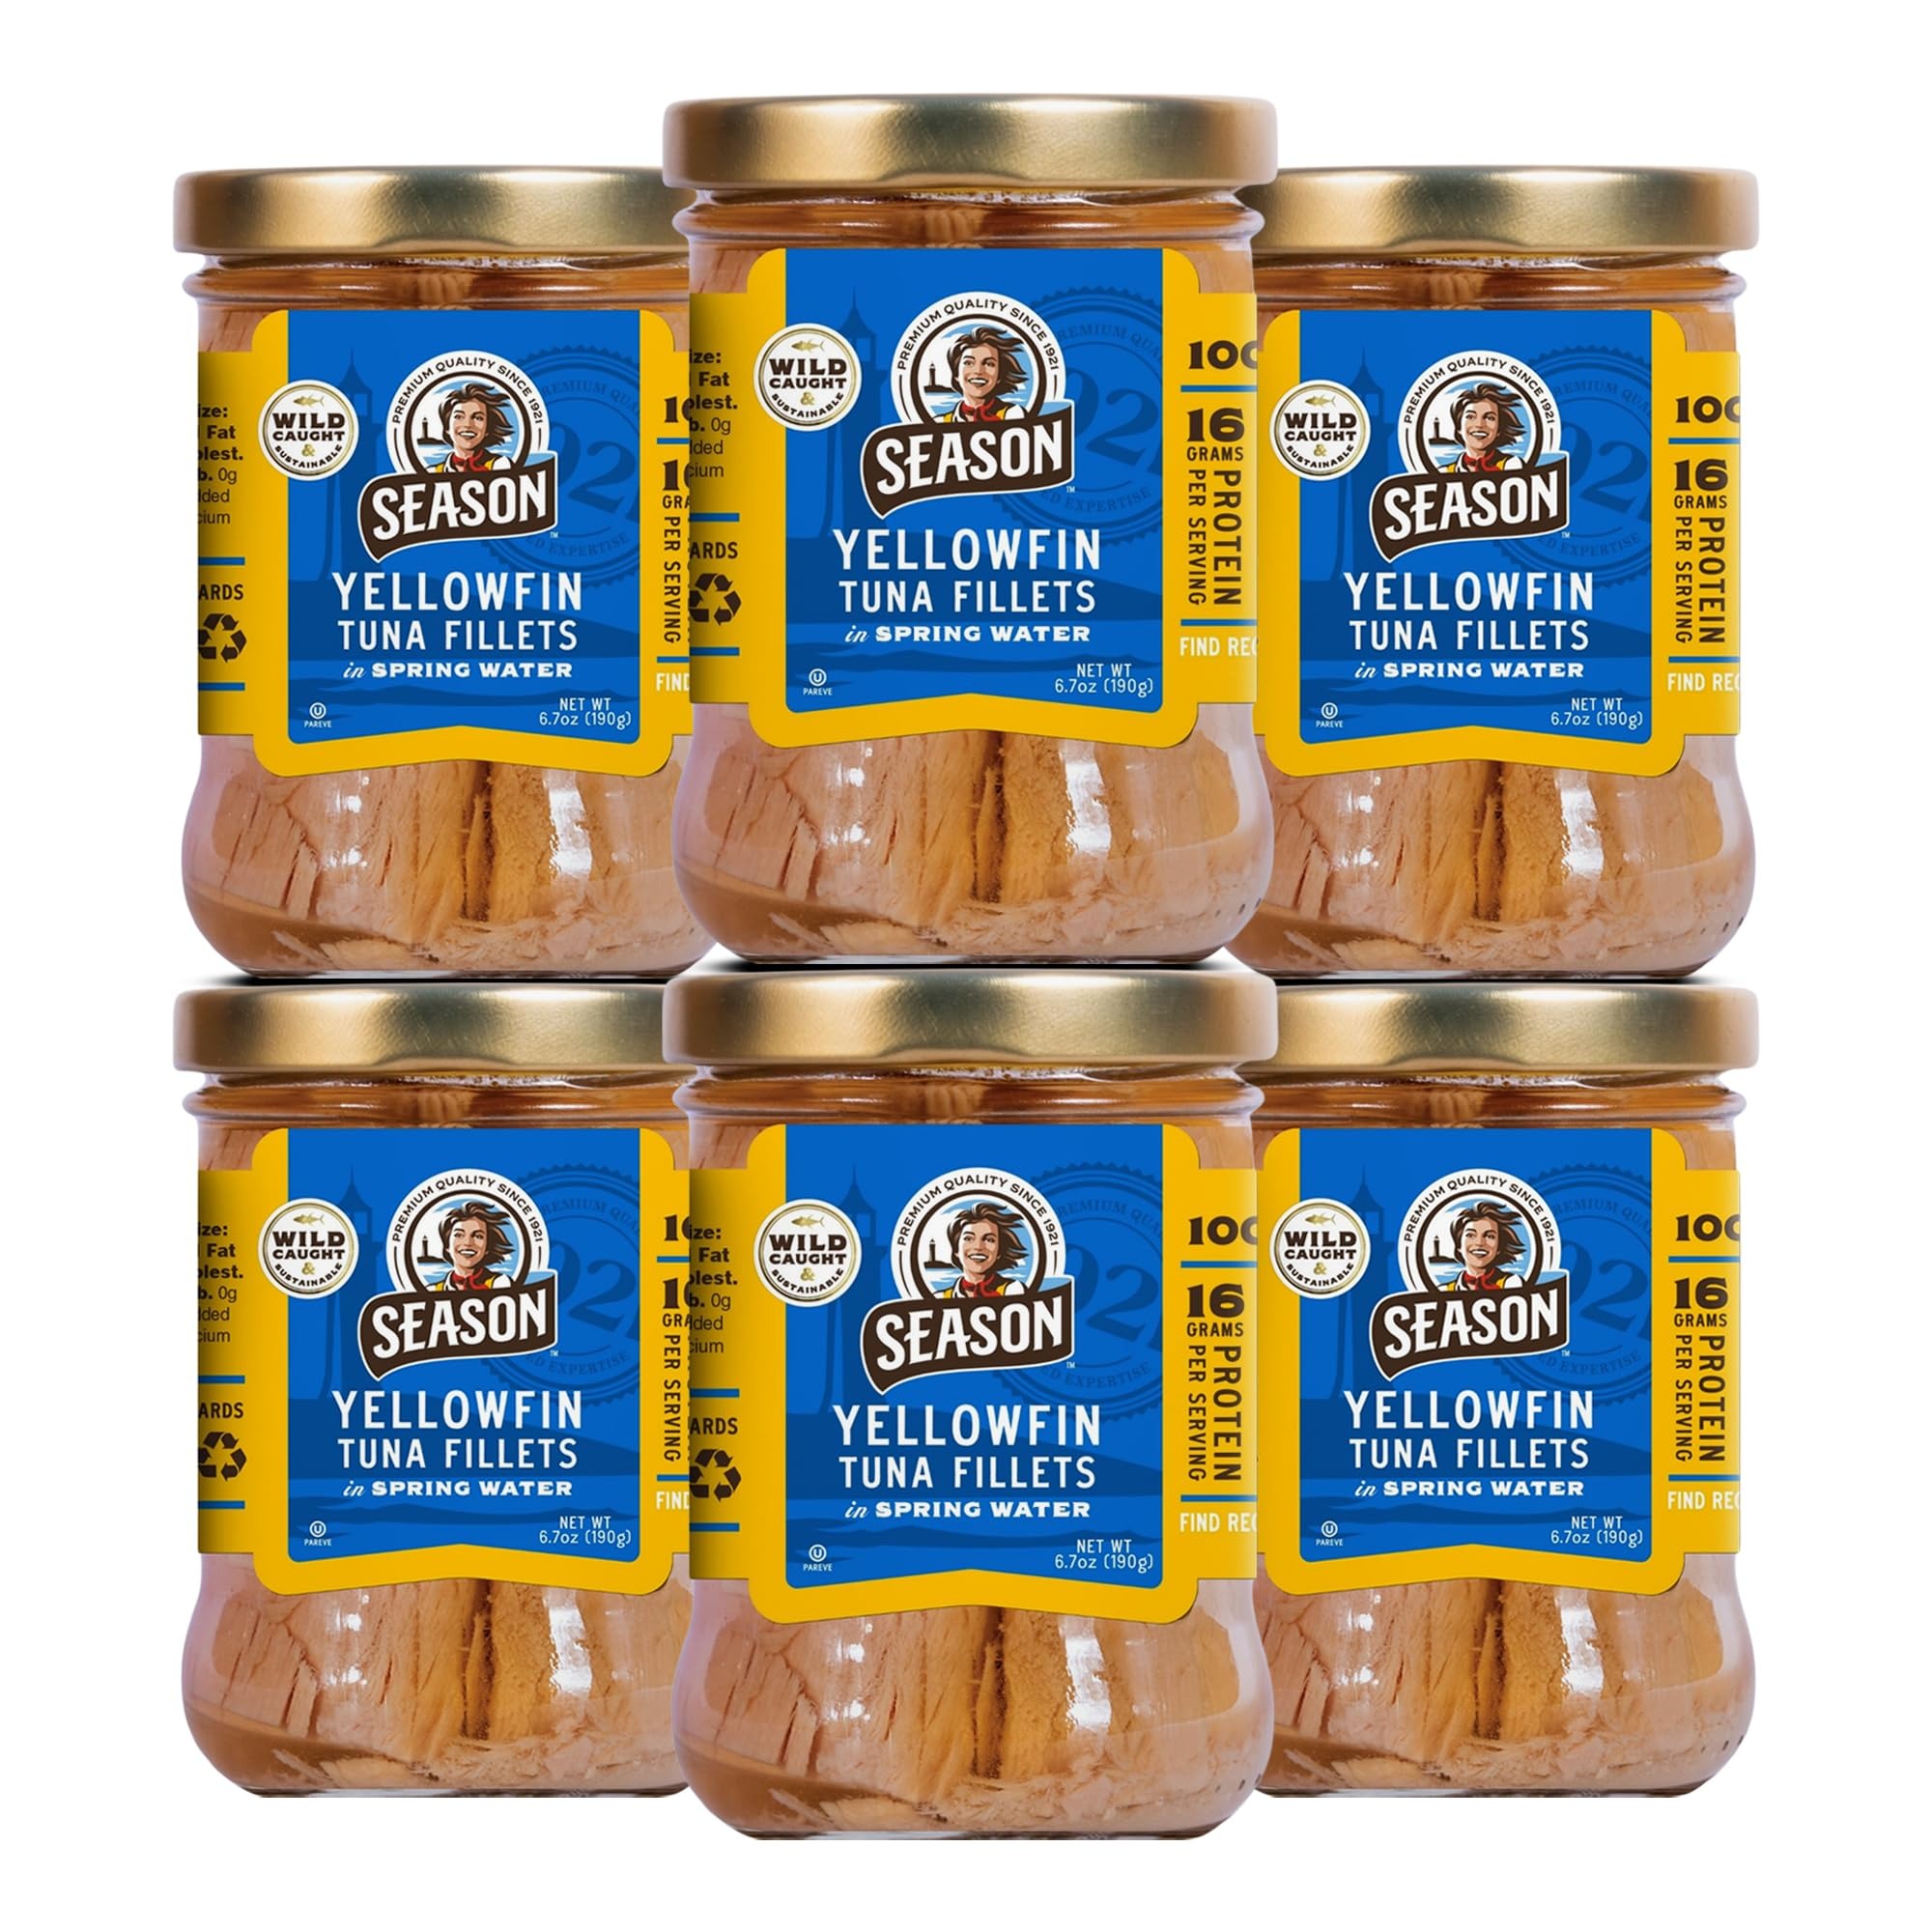
Item Name: Season Yellowfin Tuna Fillets in Spring Water - Wild Caught, Hand-Packed in Glass Jars, 16g of Protein per Serving, Premium Quality - 6.7 Oz (Pack of 6)
Bullet Point 1: YELLOWFIN TUNA FILLETS IN SPRING WATER- Enjoy premium quality Yellowfin Tuna in spring water, hand-packed in resealable glass jars for exceptional taste and texture
Bullet Point 2: WILD CAUGHT TUNA - These tuna fillets are wild-caught and dolphin-safe, ensuring the highest quality producty while respecting marine wildlife.
Bullet Point 3: PURE & PREMIUM - Made with 100% premium yellowfin tuna fillets, free from additives, fillers, ensuring a pure and natural taste. Non-GMO, Gluten-Free & Kosher
Bullet Point 4: PROTEIN POWERHOUSE - Season Yellowfin tuna fillets deliver 16 grams of protein per serving, offering a nutritious option to fuel your day. All the healthful goodness you want!
Bullet Point 5: CONVENIENT & READY TO EAT - Enjoy these Yellowfin tuna fillets straight from the jar or incorporate them in your favorite recipes. They are a convenient and healthy protein option!
Product Description: Season Yellowfin Tuna Fillets in Spring Water - Wild Caught, Hand-Packed in Glass Jars, 16g of Protein per Serving, Premium Quality - 6.7 Oz (Pack of 6)
Value: 40.2
Unit: Ounce

Price: 39.48